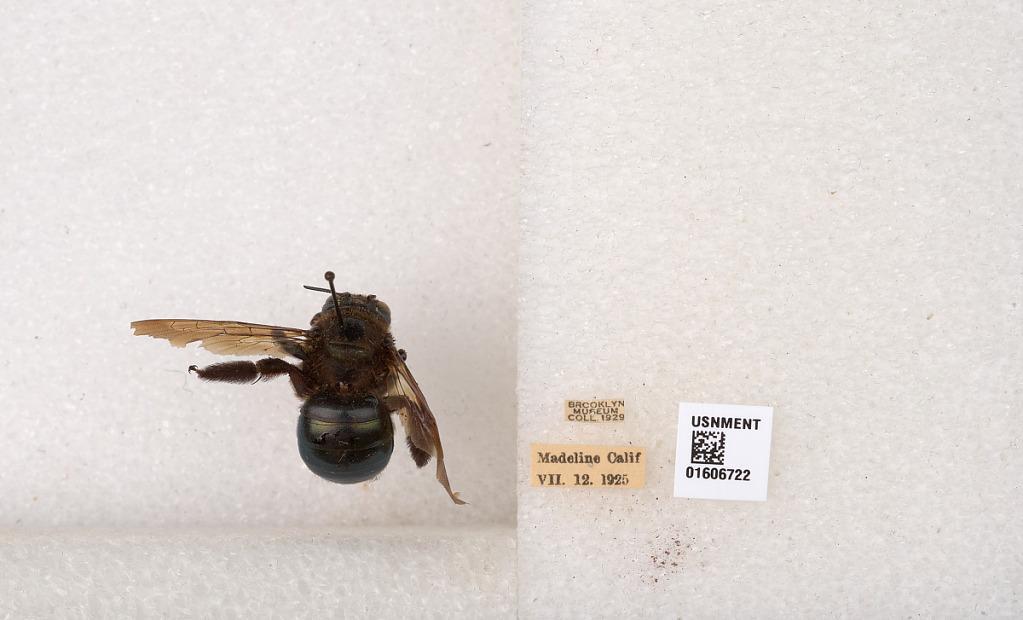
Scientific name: Xylocopa (Xylocopoides) californica californica Cresson
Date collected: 1925-7-12
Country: United States
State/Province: California
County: Lassen
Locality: Madeline
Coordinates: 41.051, -120.476